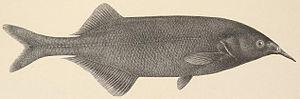
Gnathonemus longibarbis est une espèce de poissons de la famille des mormyridés.